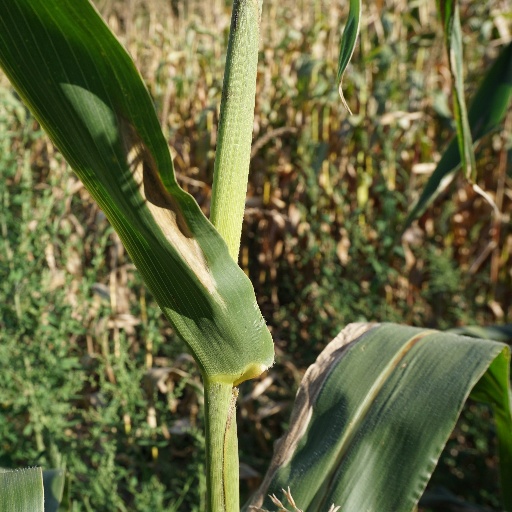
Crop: maize; corn